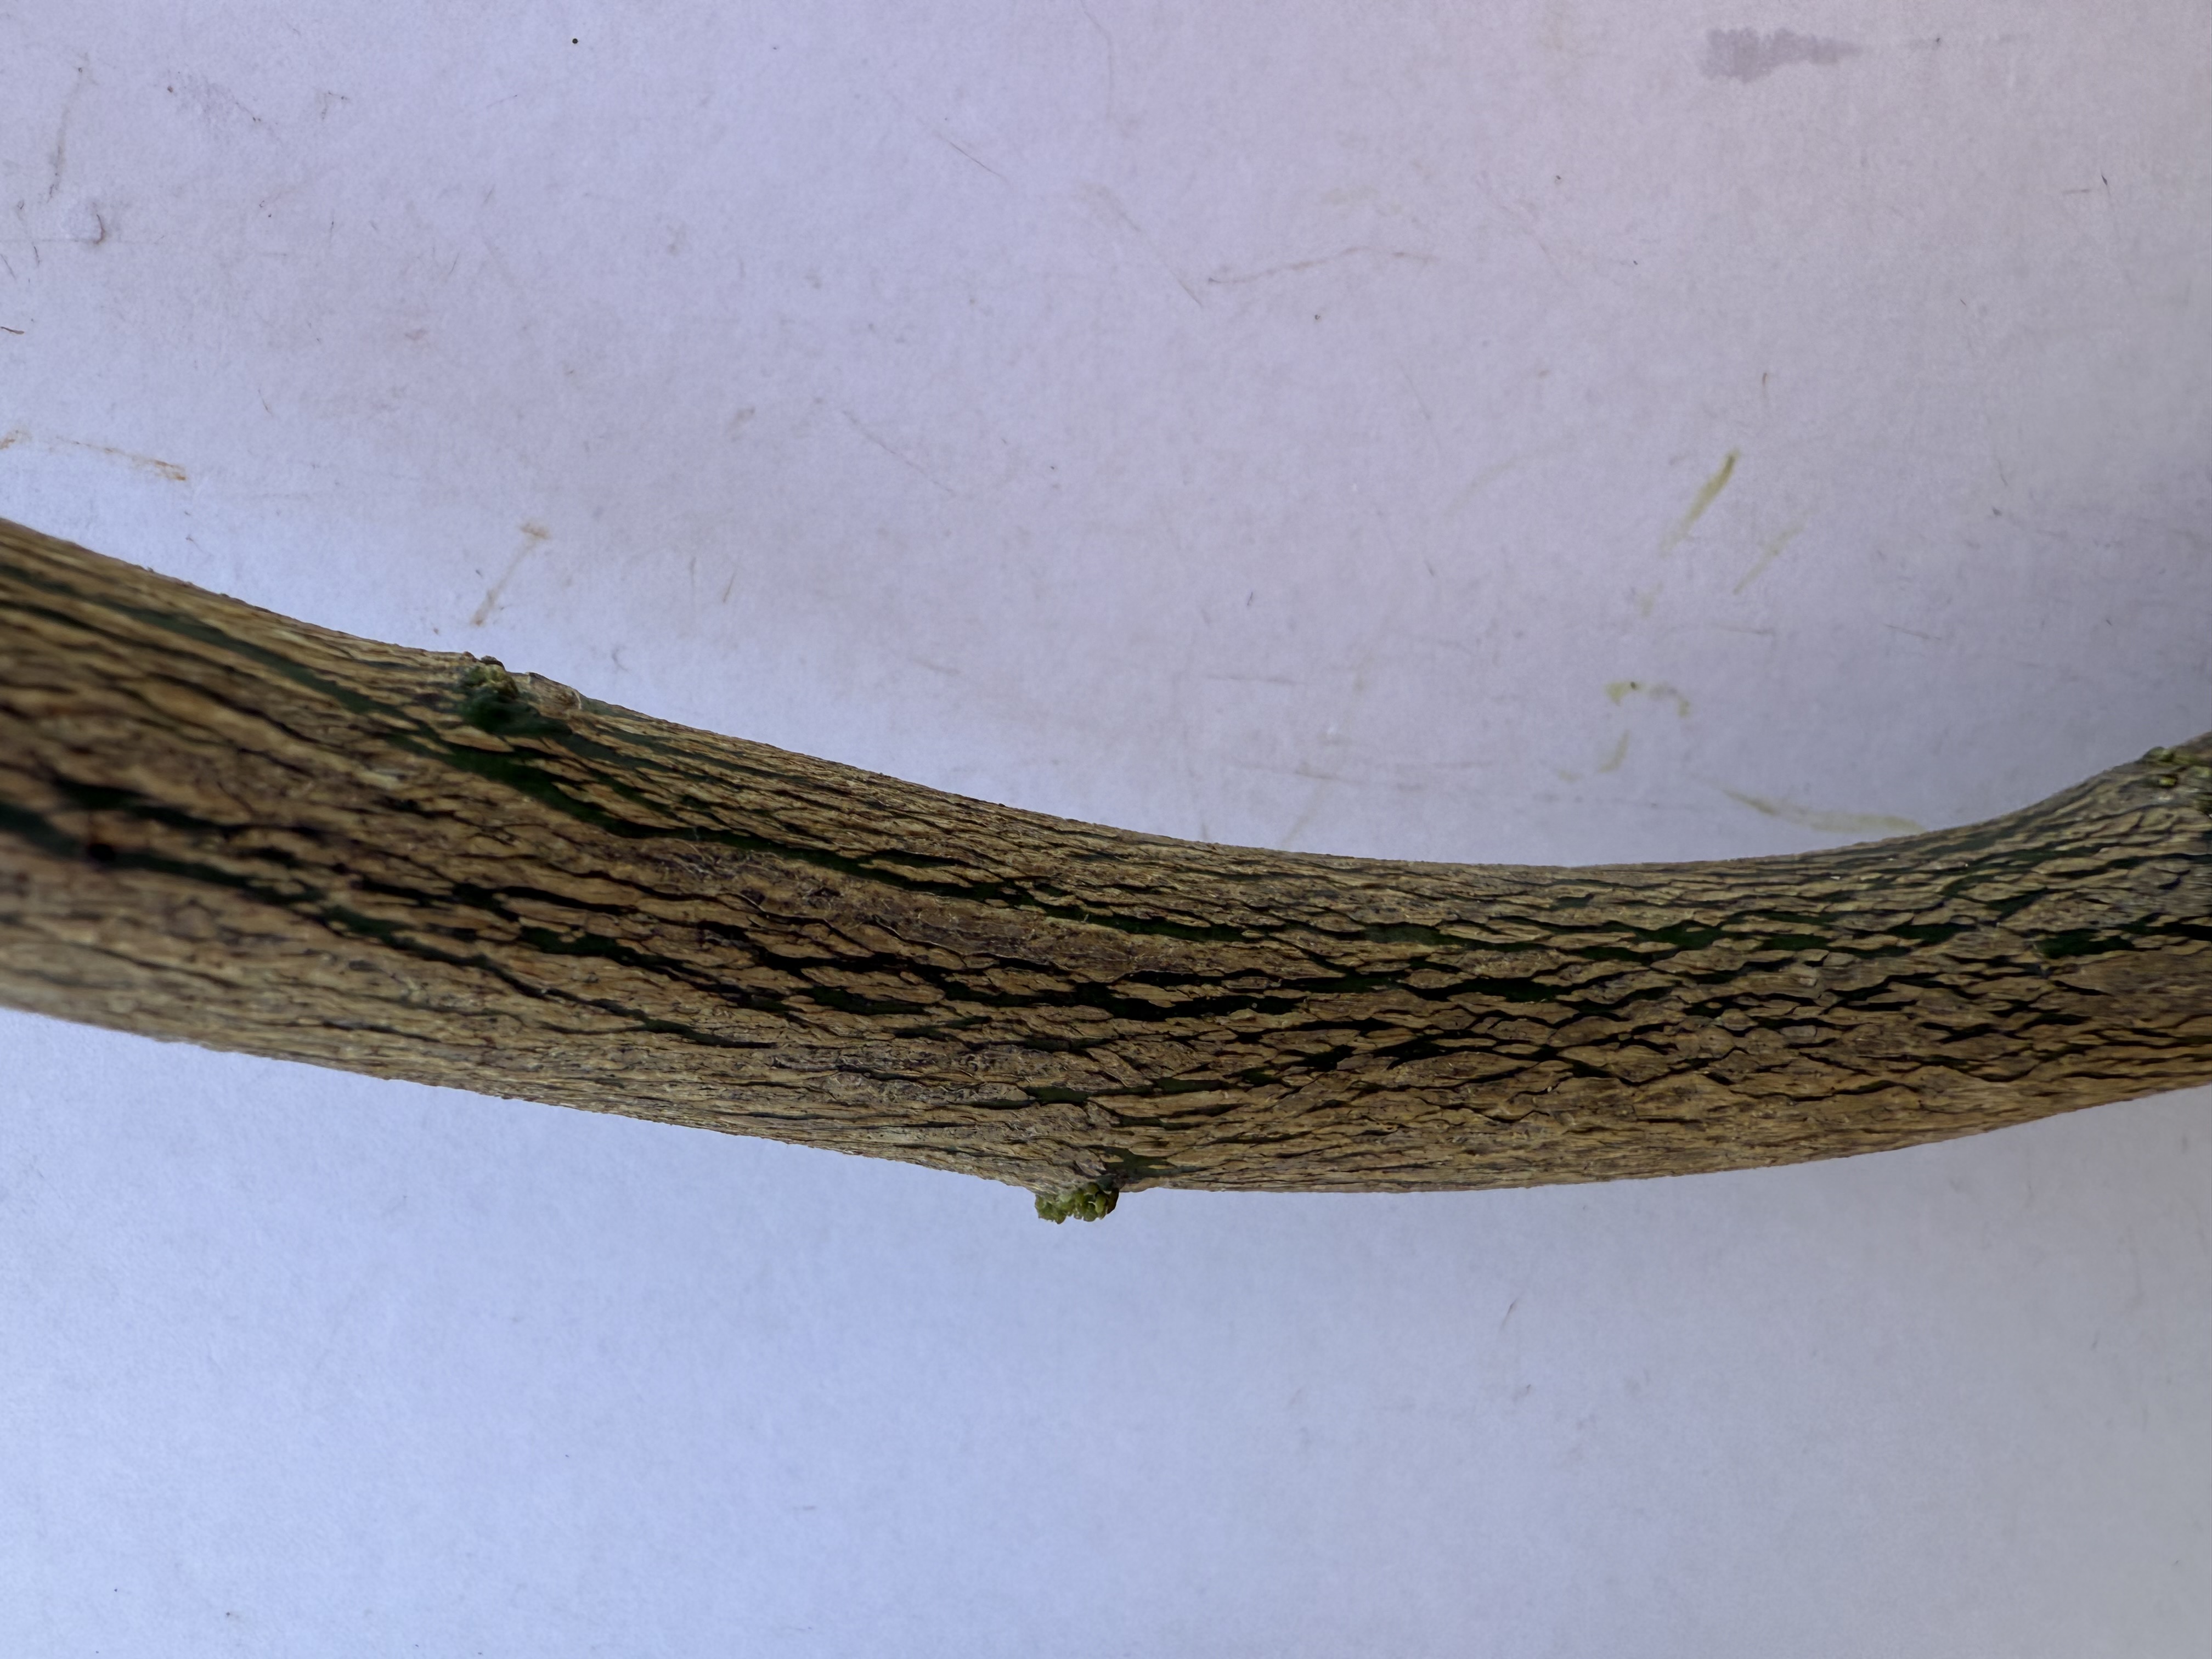
Variety: Orange